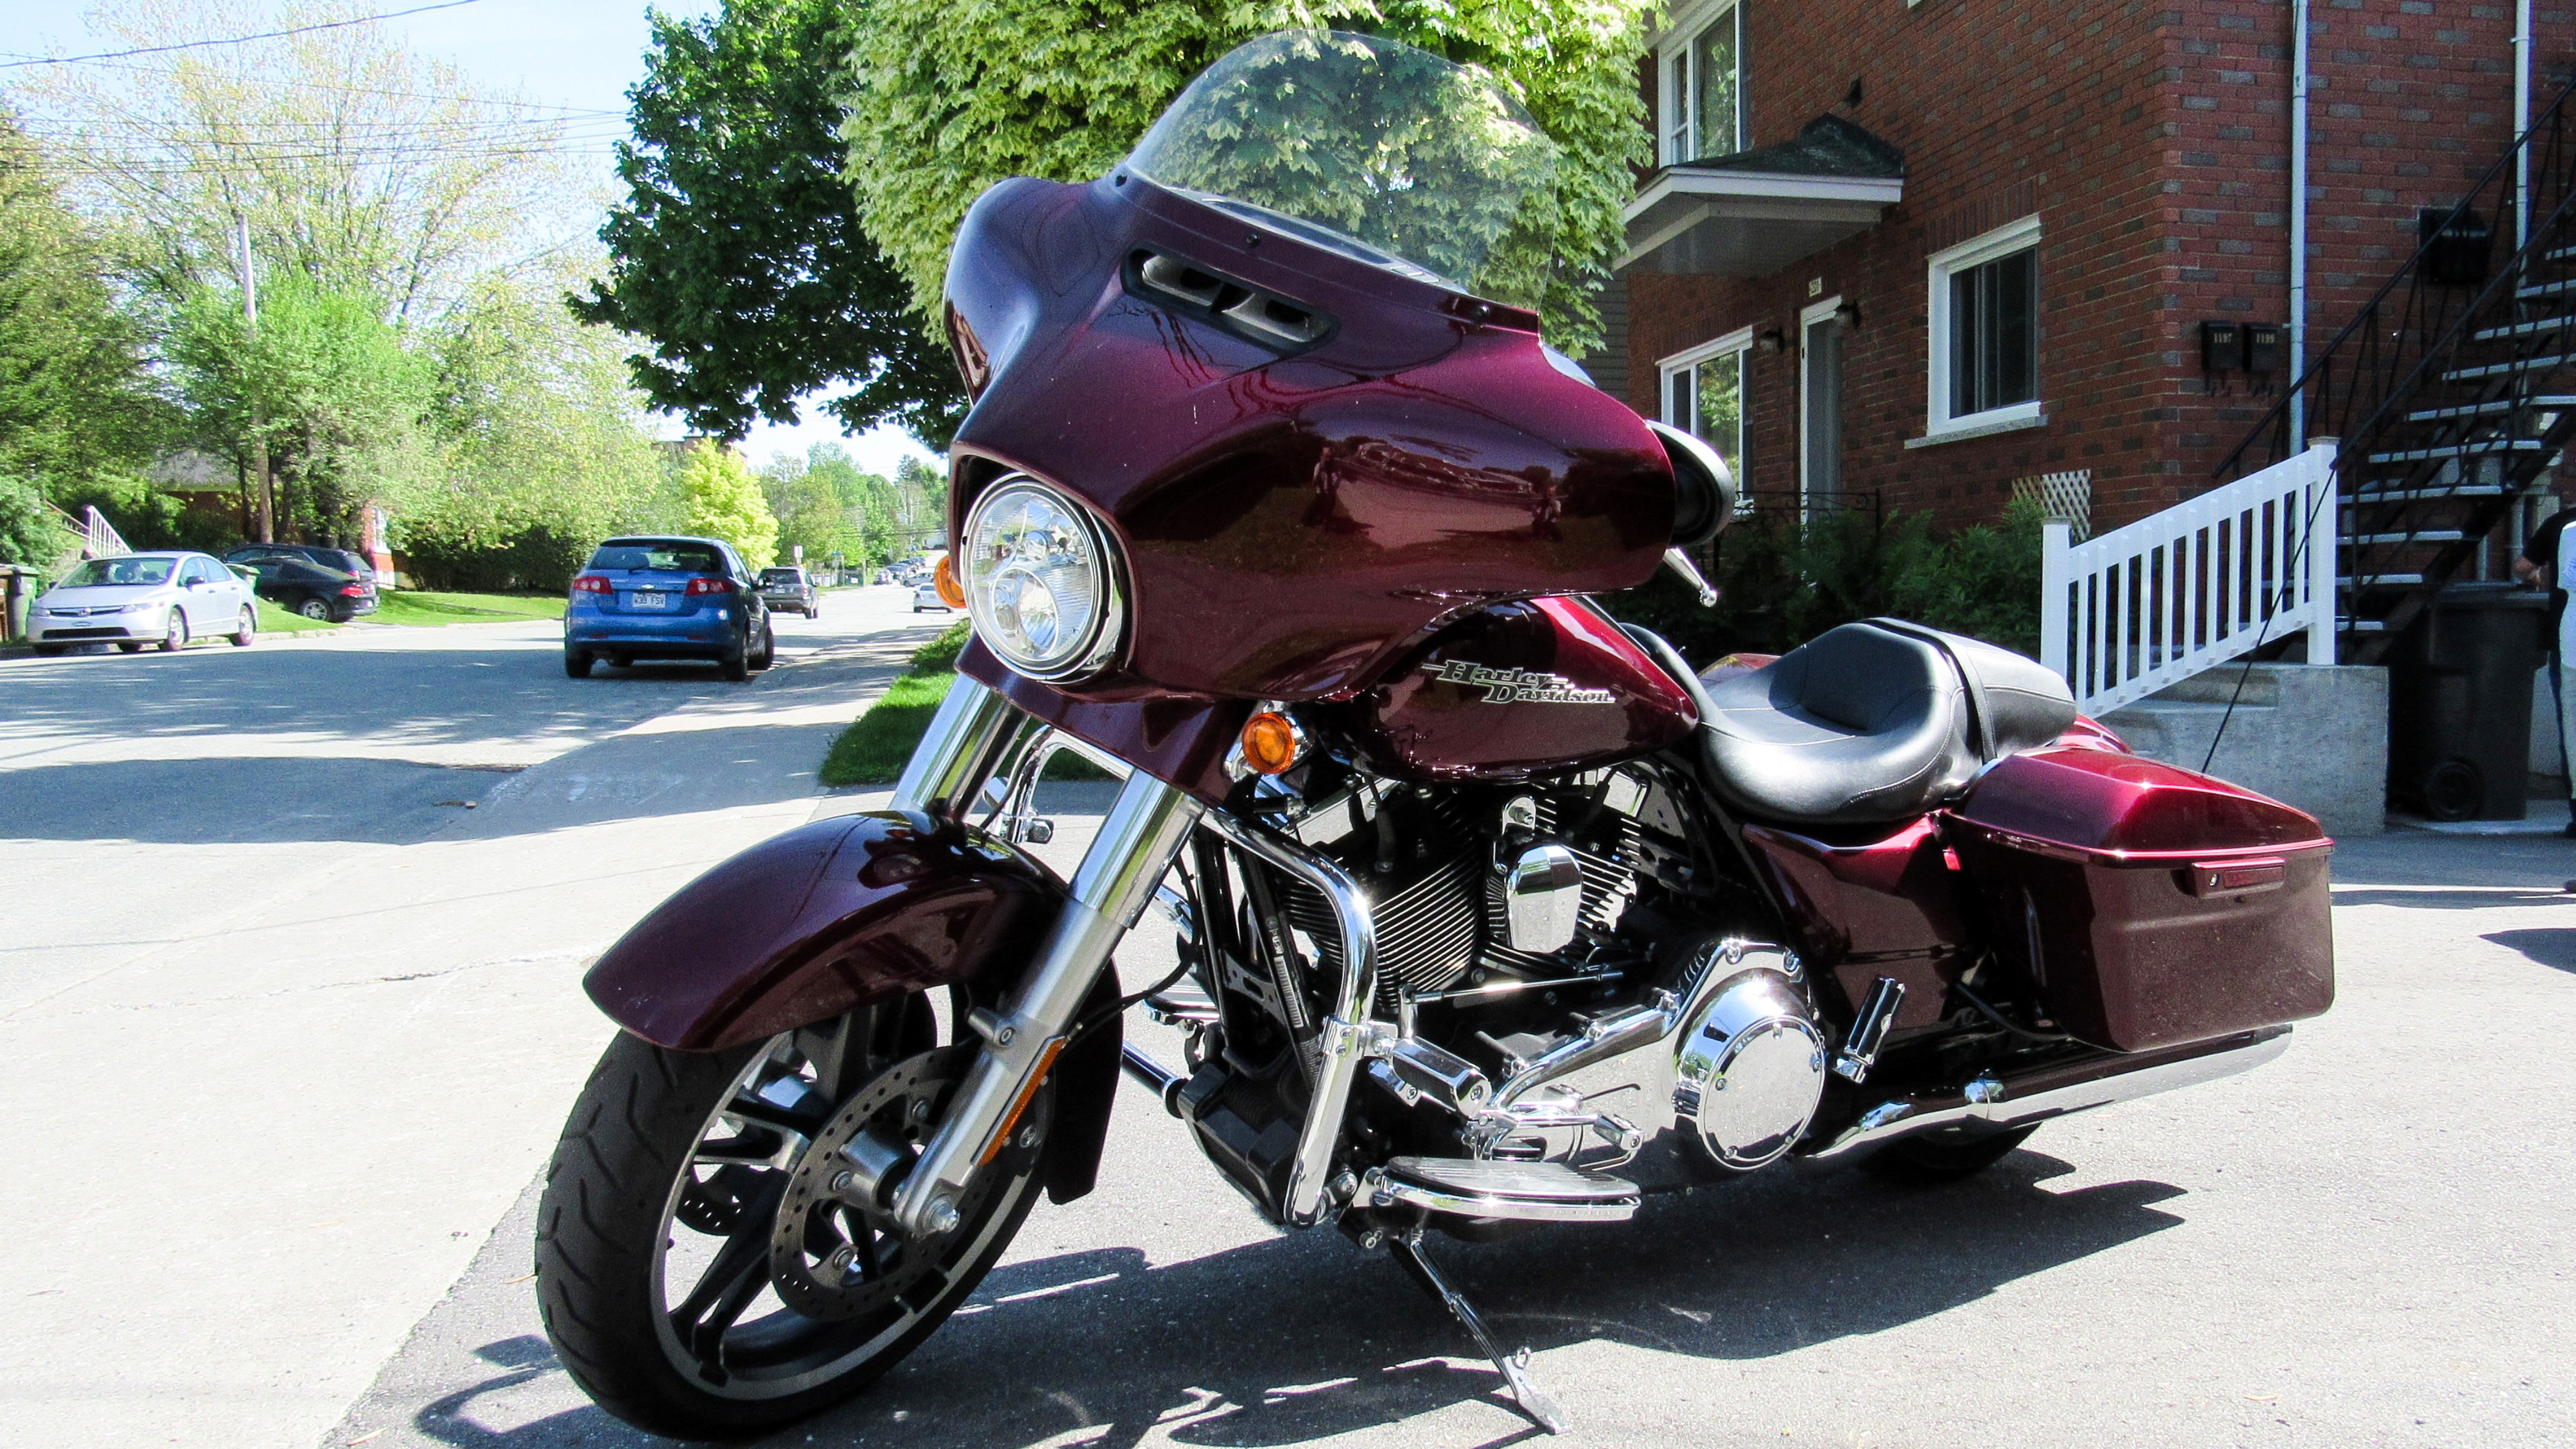
car, vehicle, motorcycle, canada, vehicule, honda, quebec, sherbrooke, cruiser, motorcycling, land vehicle, automobile make